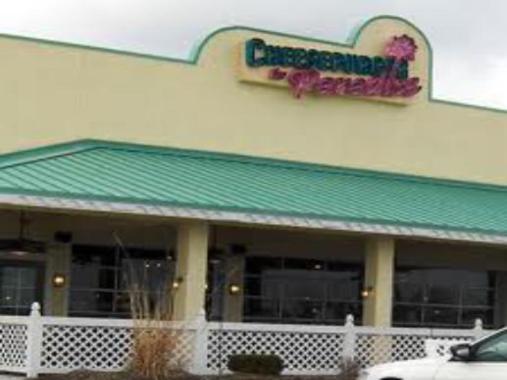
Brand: cheeseburger in paradise
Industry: Food